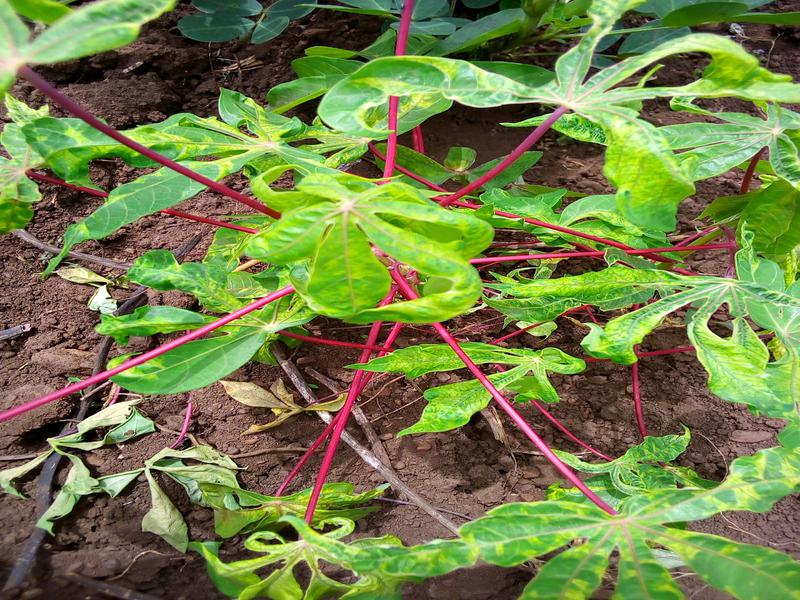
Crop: cassava
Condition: mosaic_disease